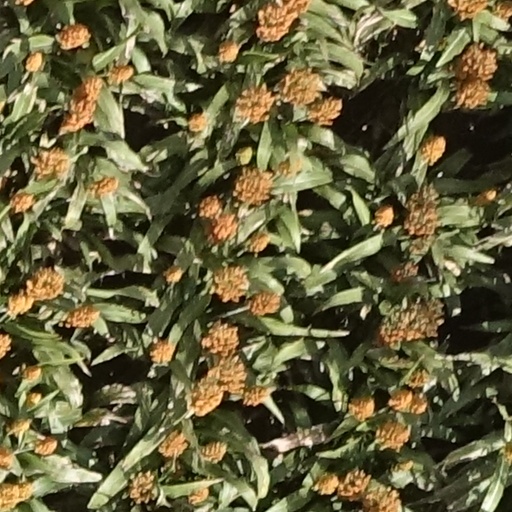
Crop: sorghum